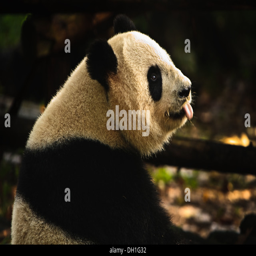
panda bear sitting in the sun with his tongue hanging out